Kattu Narasimhaperumal Temple, Srirangam

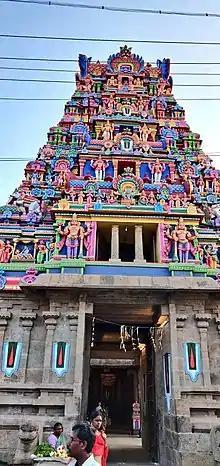
Kattu Narasimha Perumal temple

The Kattu Narasimhaperumal Temple is a Hindu temple situated in the suburb of Srirangam in Tiruchirappalli, India. It is also known as Azhagiya Singar temple and is situated at a distance of 1 kilometre from the Srirangam railway station.